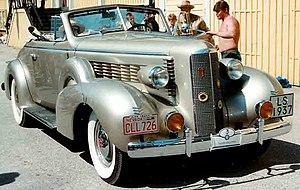
LaSalle est une « marque compagne » de Cadillac créée en 1927 par le constructeur américain General Motors pour combler le vide existant entre les gammes Buick et Cadillac.